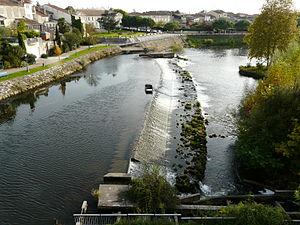
La Dronne à Coutras, Gironde, France
La Dronne est une rivière du sud-ouest de la France, sous-affluent de la Dordogne par l'Isle.